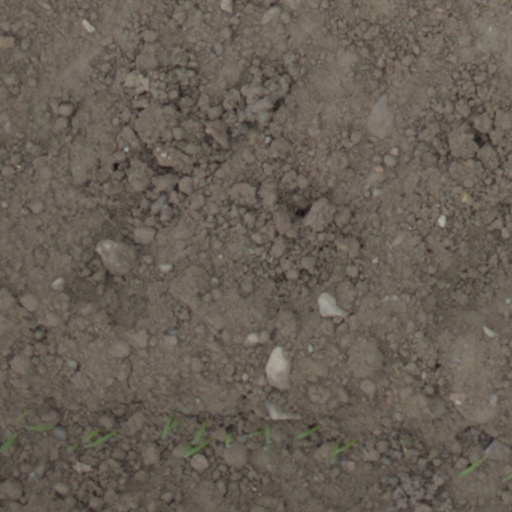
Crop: wheat